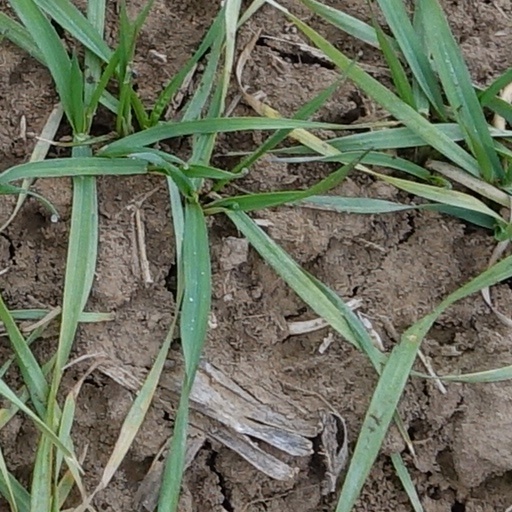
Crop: wheat